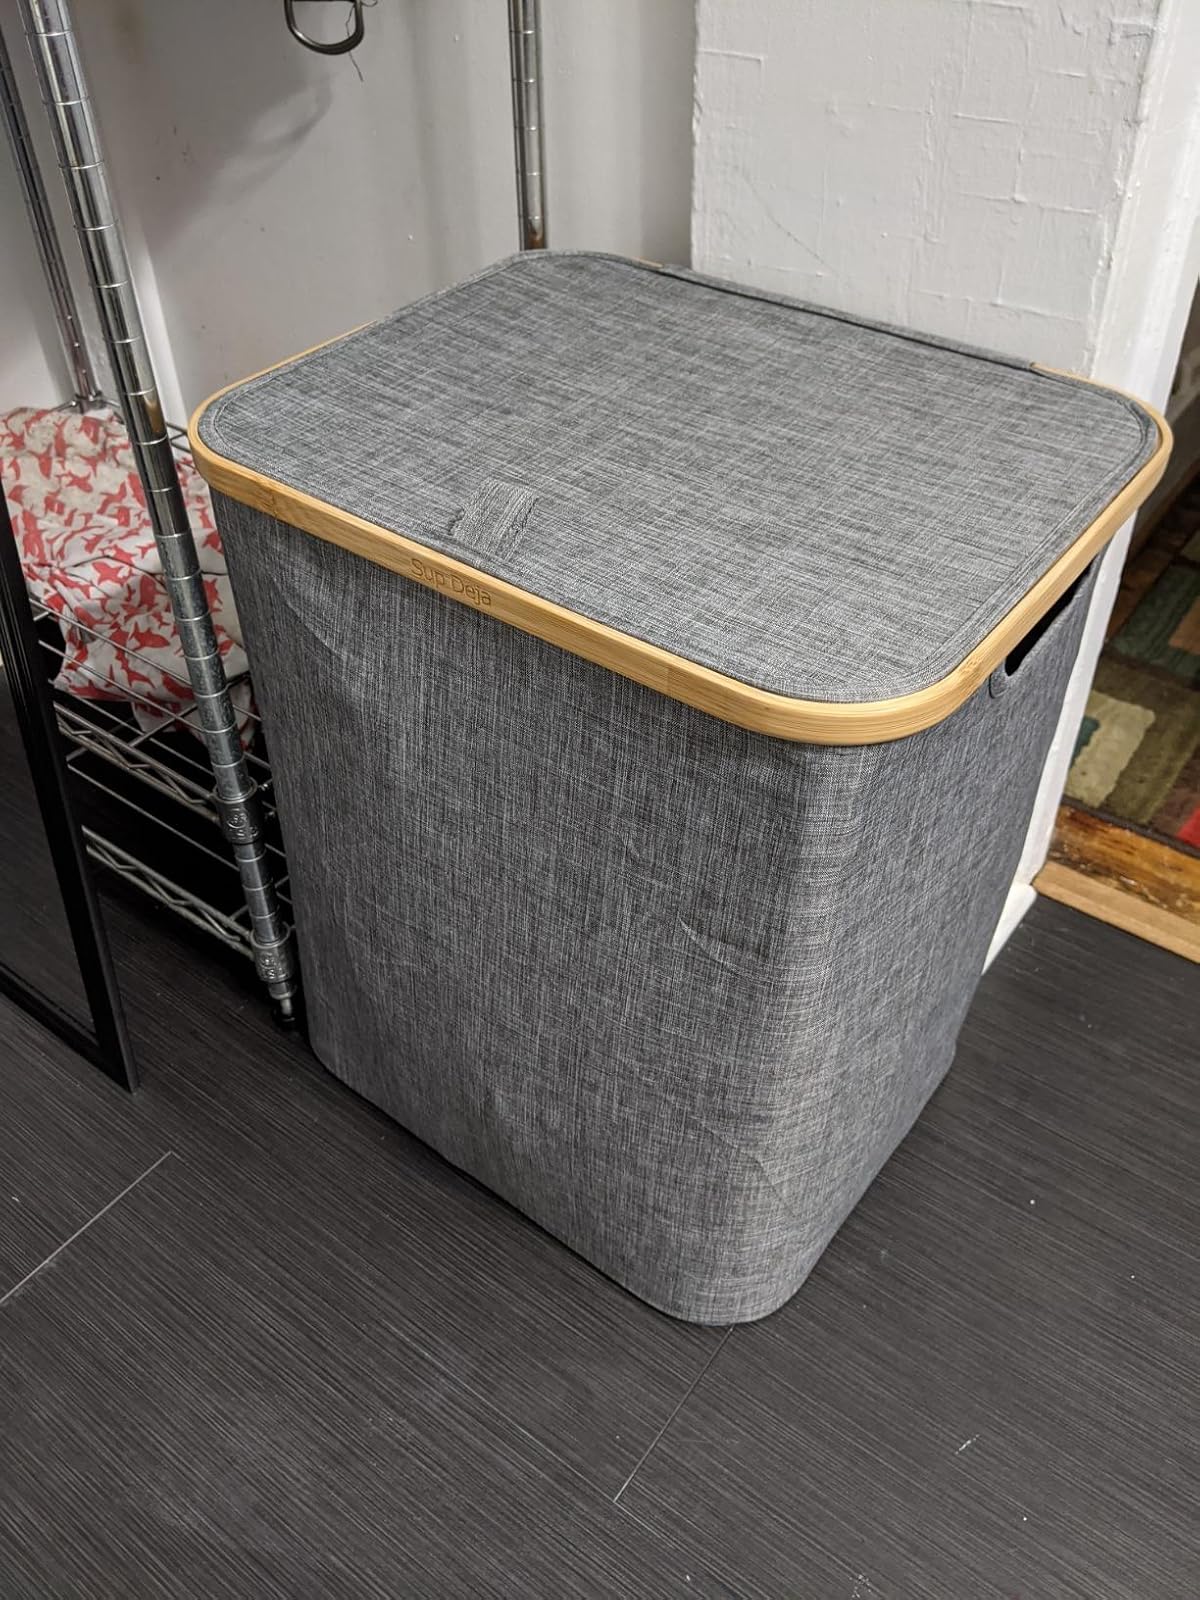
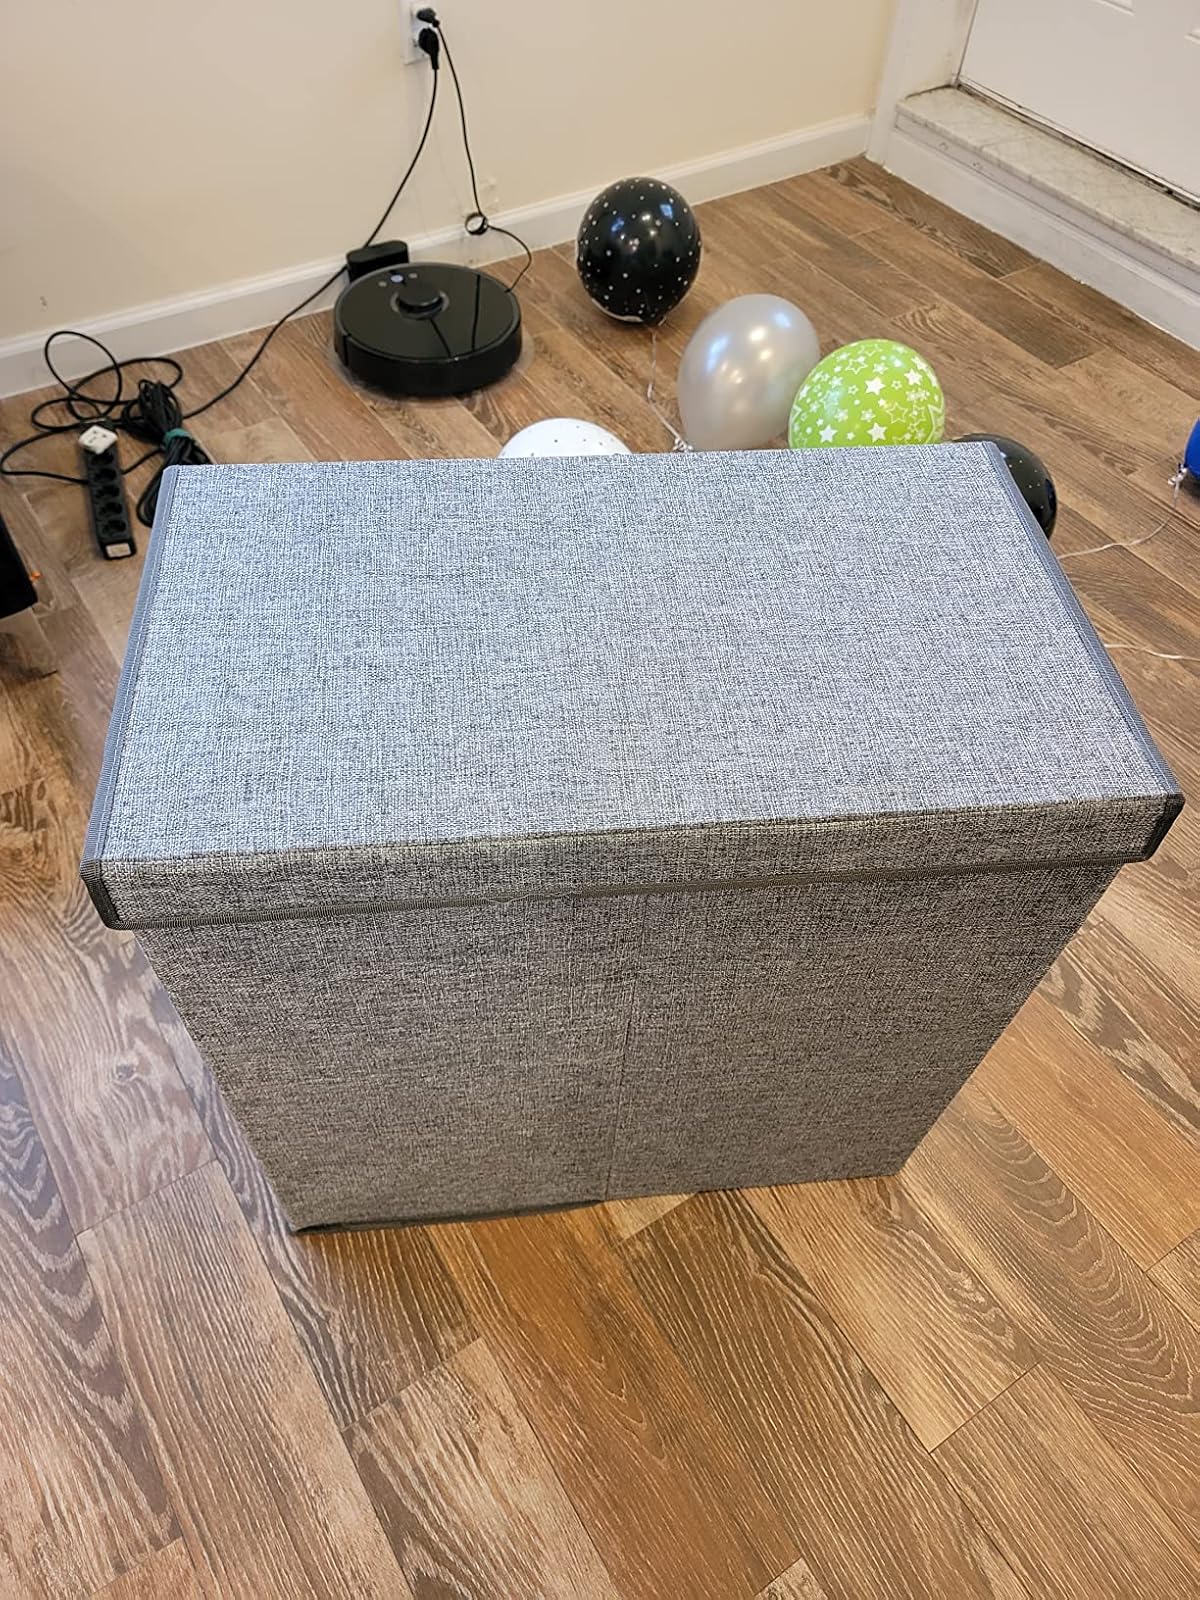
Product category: items_hamper
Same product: no